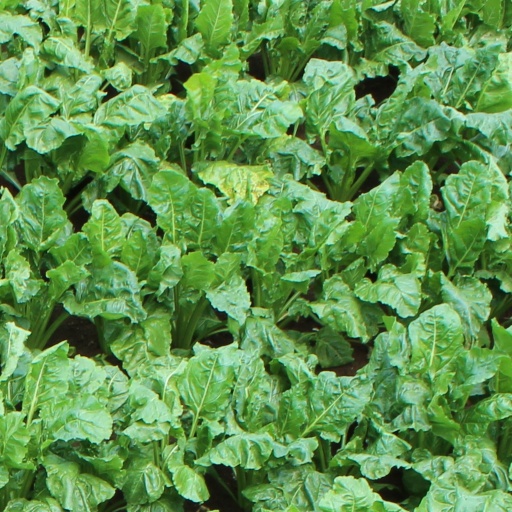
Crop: sugar beet